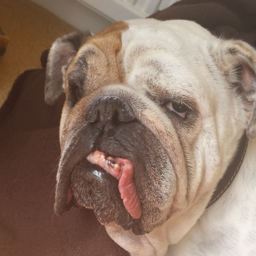
a good dog to have !